Salicornia quinqueflora

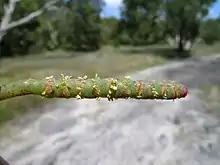

Salicornia quinqueflora, synonym Sarcocornia quinqueflora, commonly known as beaded samphire, bead weed, beaded glasswort or glasswort, is a species of succulent halophytic coastal shrub. It occurs in wetter coastal areas of Australia and New Zealand.